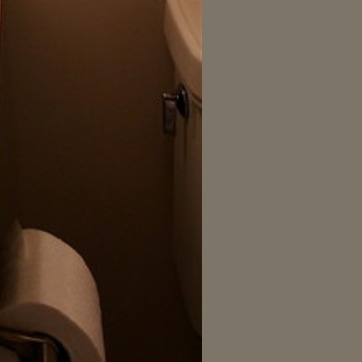
Material: ceramic